Dave Cowens

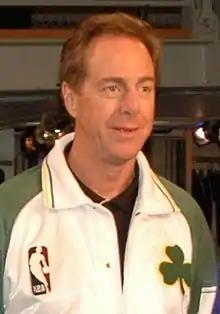
Cowens in 2005

David William Cowens (born October 25, 1948) is an American former professional basketball player and NBA head coach. At , he played the center position and occasionally played power forward. Cowens spent most of his playing career with the Boston Celtics. He was the 1971 NBA Rookie of the Year and the 1973 NBA Most Valuable Player. Cowens won NBA championships as a member of the Celtics in 1974 and 1976. He was inducted into the Naismith Memorial Basketball Hall of Fame in 1991. Cowens has also held coaching positions in the NBA, CBA, and WNBA.